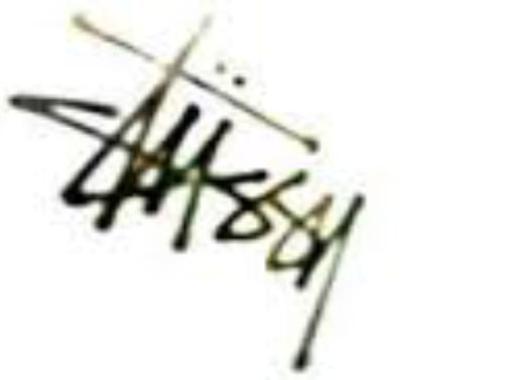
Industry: Clothes